Flora of India

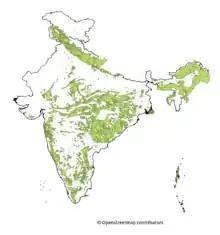
Indian Forest cover map as of 2015

In 1992, 743,534 km of land in the country was forested of which 92 percent was government land. This amounts to 22.7 percent land coverage, compared to the recommended 33 percent of the National Forest Policy Resolution 1952. The majority of trees are broad-leaved deciduous, with one-sixth "sal" and one-tenth teak. Coniferous types are found in the northern high altitude regions and largely comprise pines, junipers and "deodars". India's forest cover ranges from the tropical rainforest of the Andaman Islands, Western Ghats, and Northeast India to the coniferous forest of the Himalaya. Between these extremes lie the sal-dominated moist deciduous forest of eastern India; teak-dominated dry deciduous forest of central and southern India; and the babul-dominated thorn forest of the central Deccan and western Gangetic plain. Pine, fir, spruce, cedar, larch and cypress are the timber-yielding plants widely prevalent throughout the hilly regions of India.